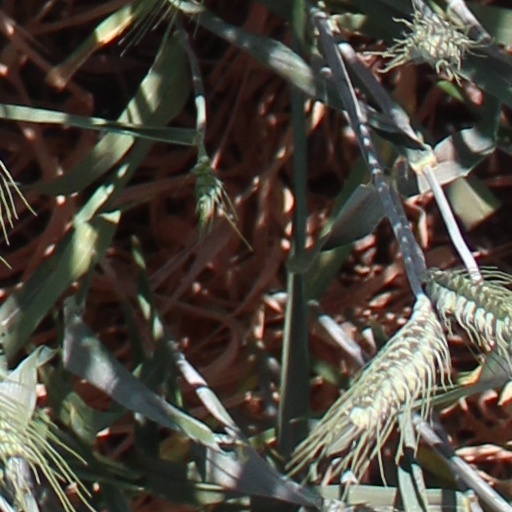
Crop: wheat